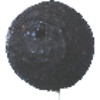
Label: Avocado ripe 1